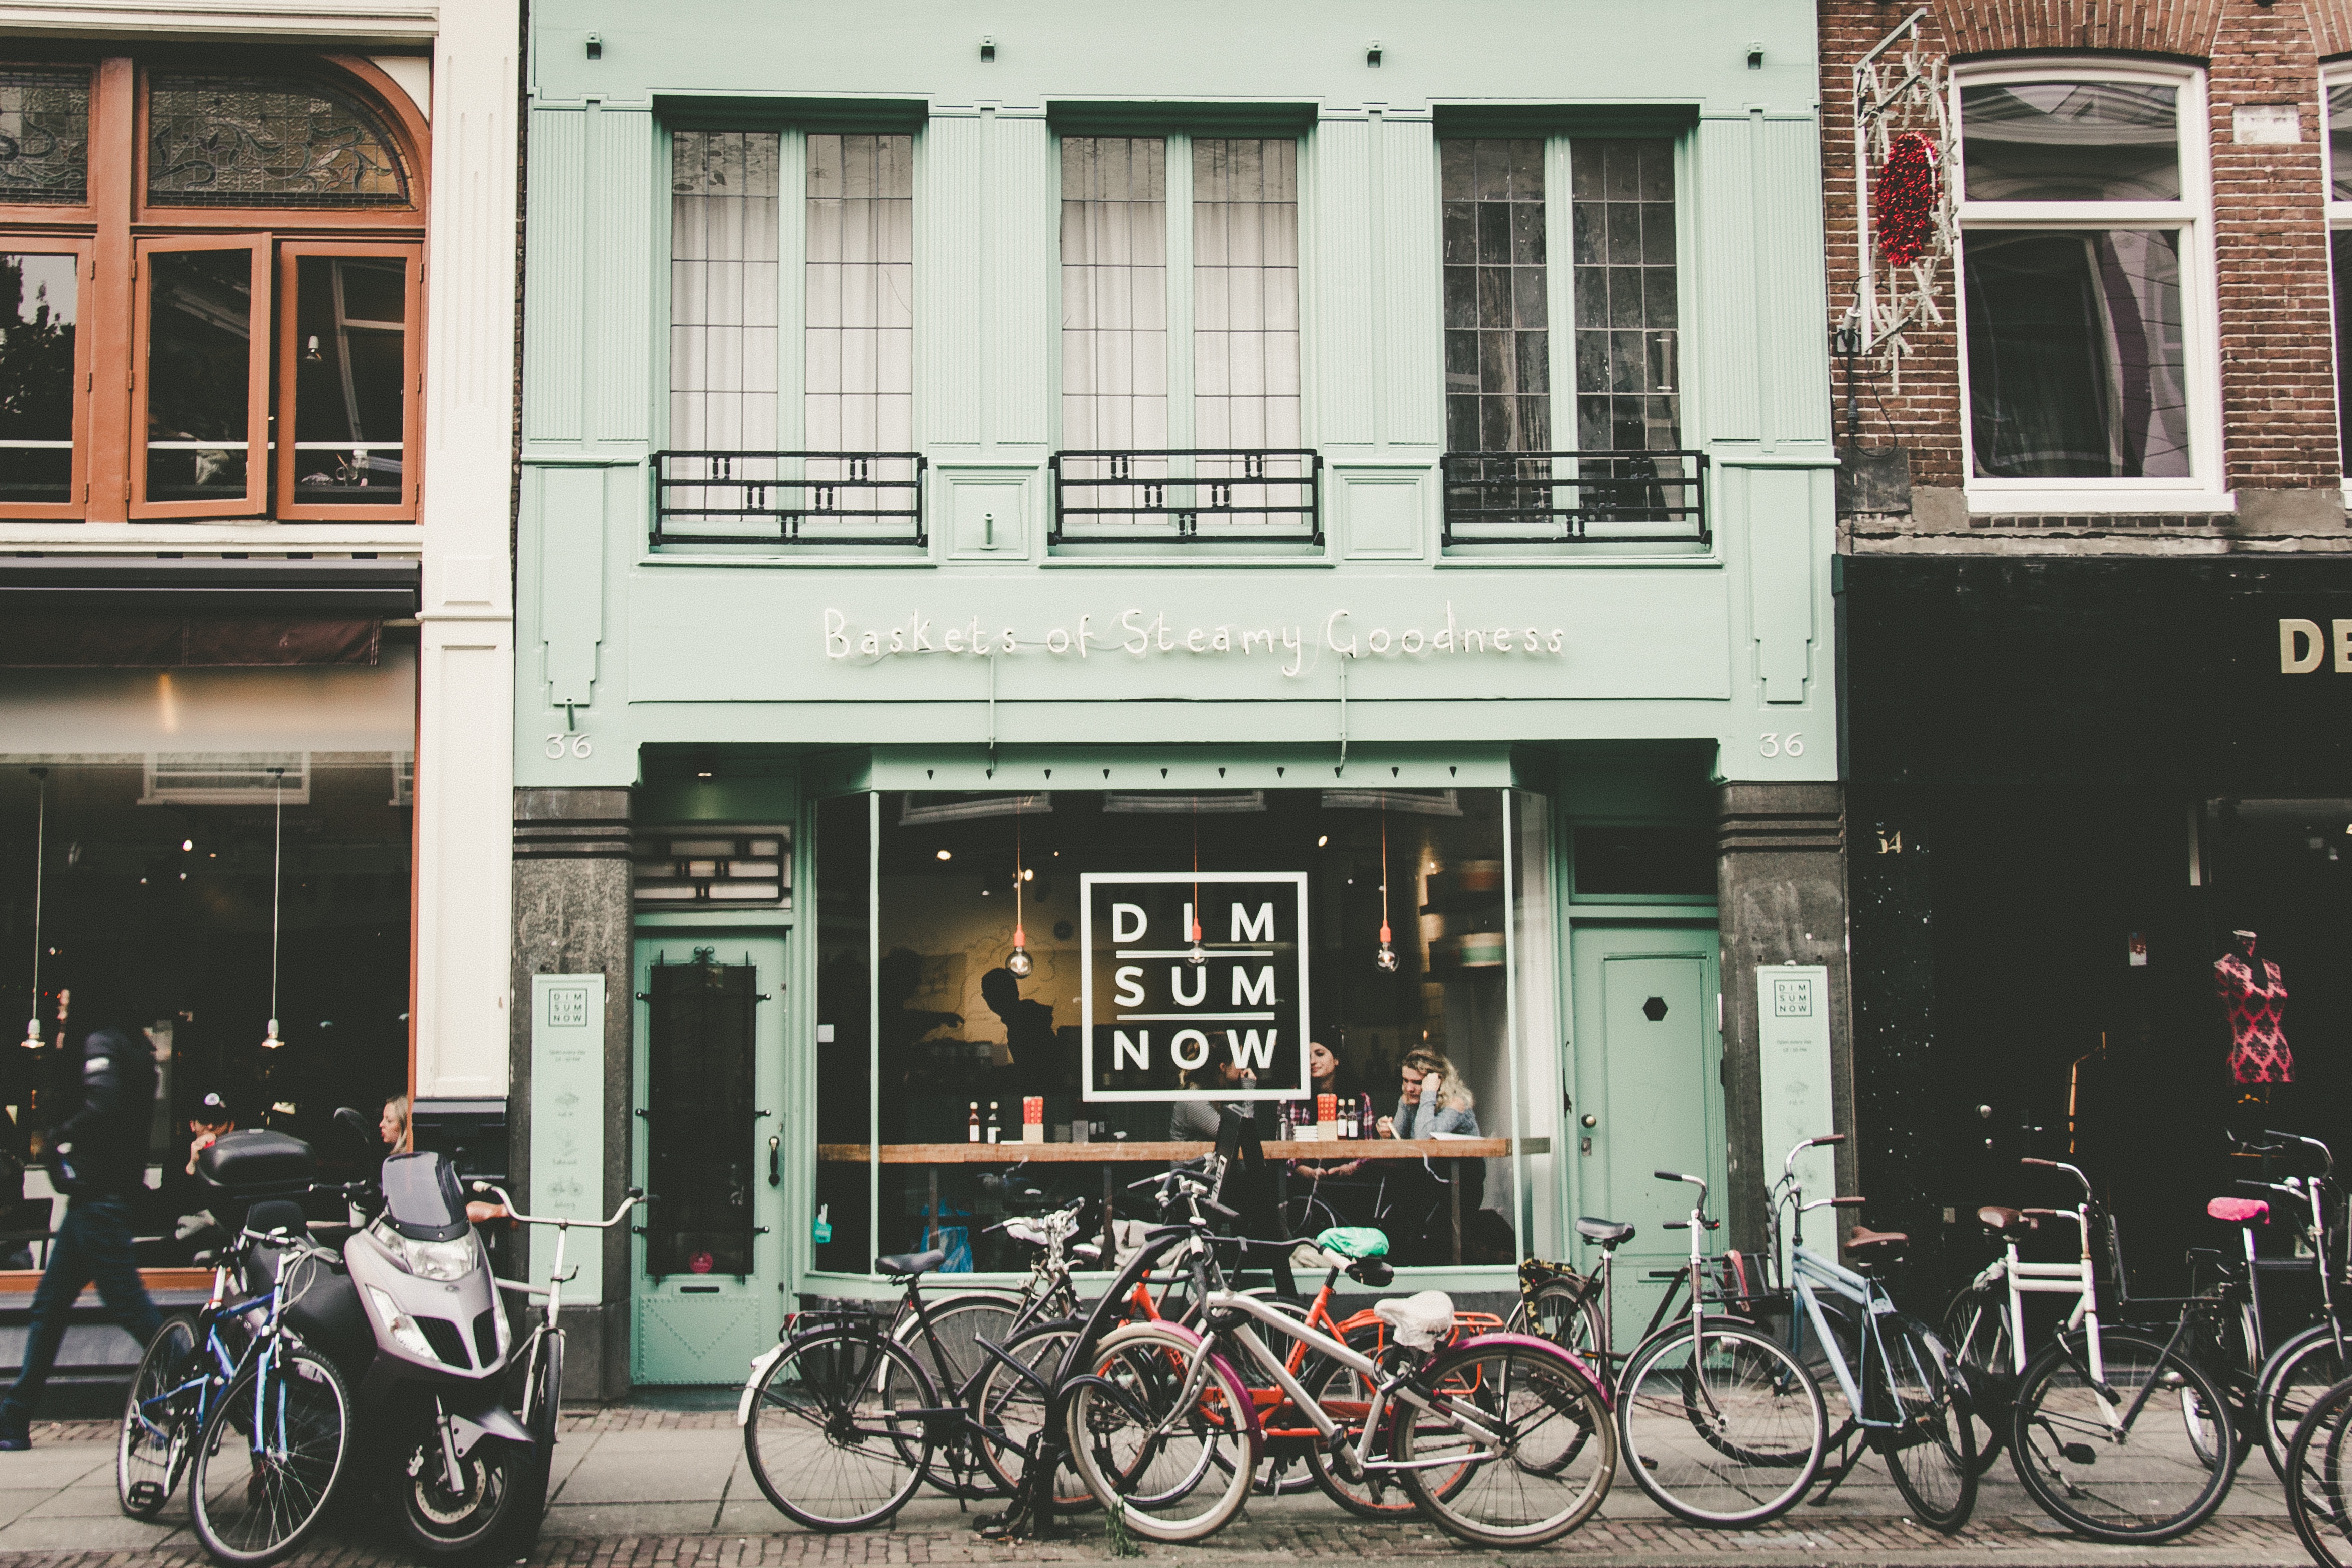
road, street, town, bicycle, city, vehicle, urban area, human settlement